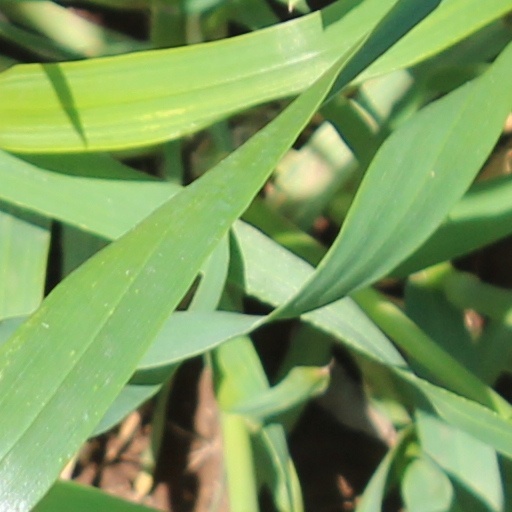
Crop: wheat